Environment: real
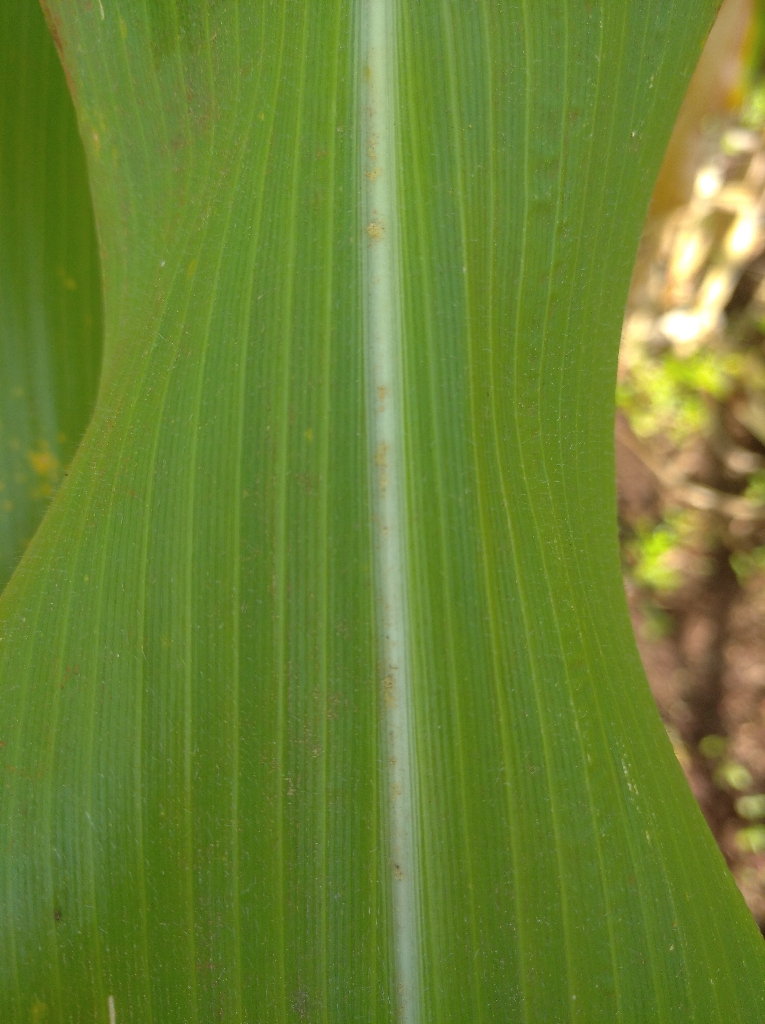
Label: healthy